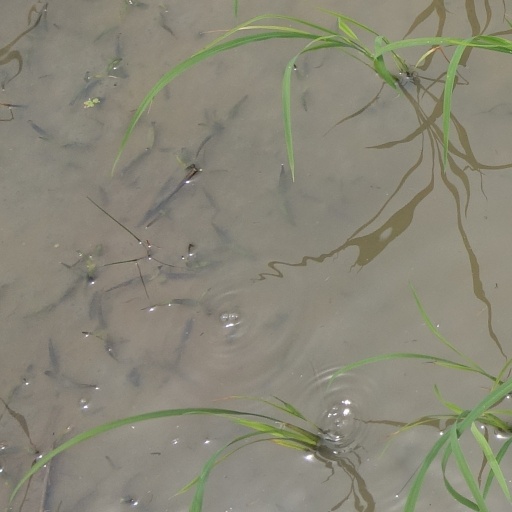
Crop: rice